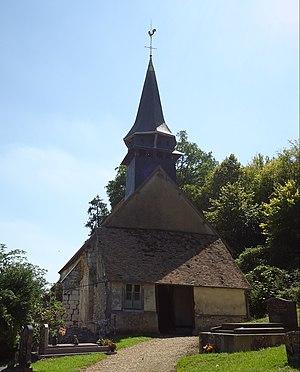
Eglise Saint-Denis et Saint-Martin - Gadencourt - Eure (27)
Gadencourt est une commune française située dans le département de l'Eure en région Normandie.